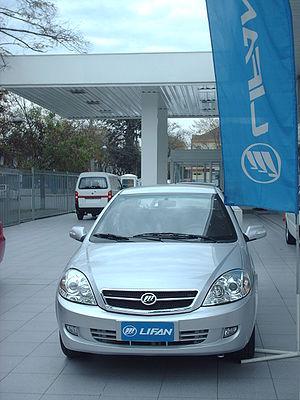
Lifan Automobile est un constructeur chinois d'automobile. Il fait partie du groupe Lifan.